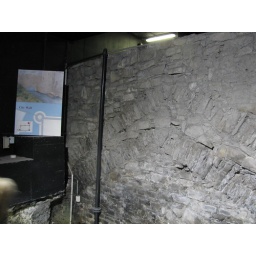
This wall shows that this was a bridge over the river Liffey. Since the river was redirected the bride was built over.